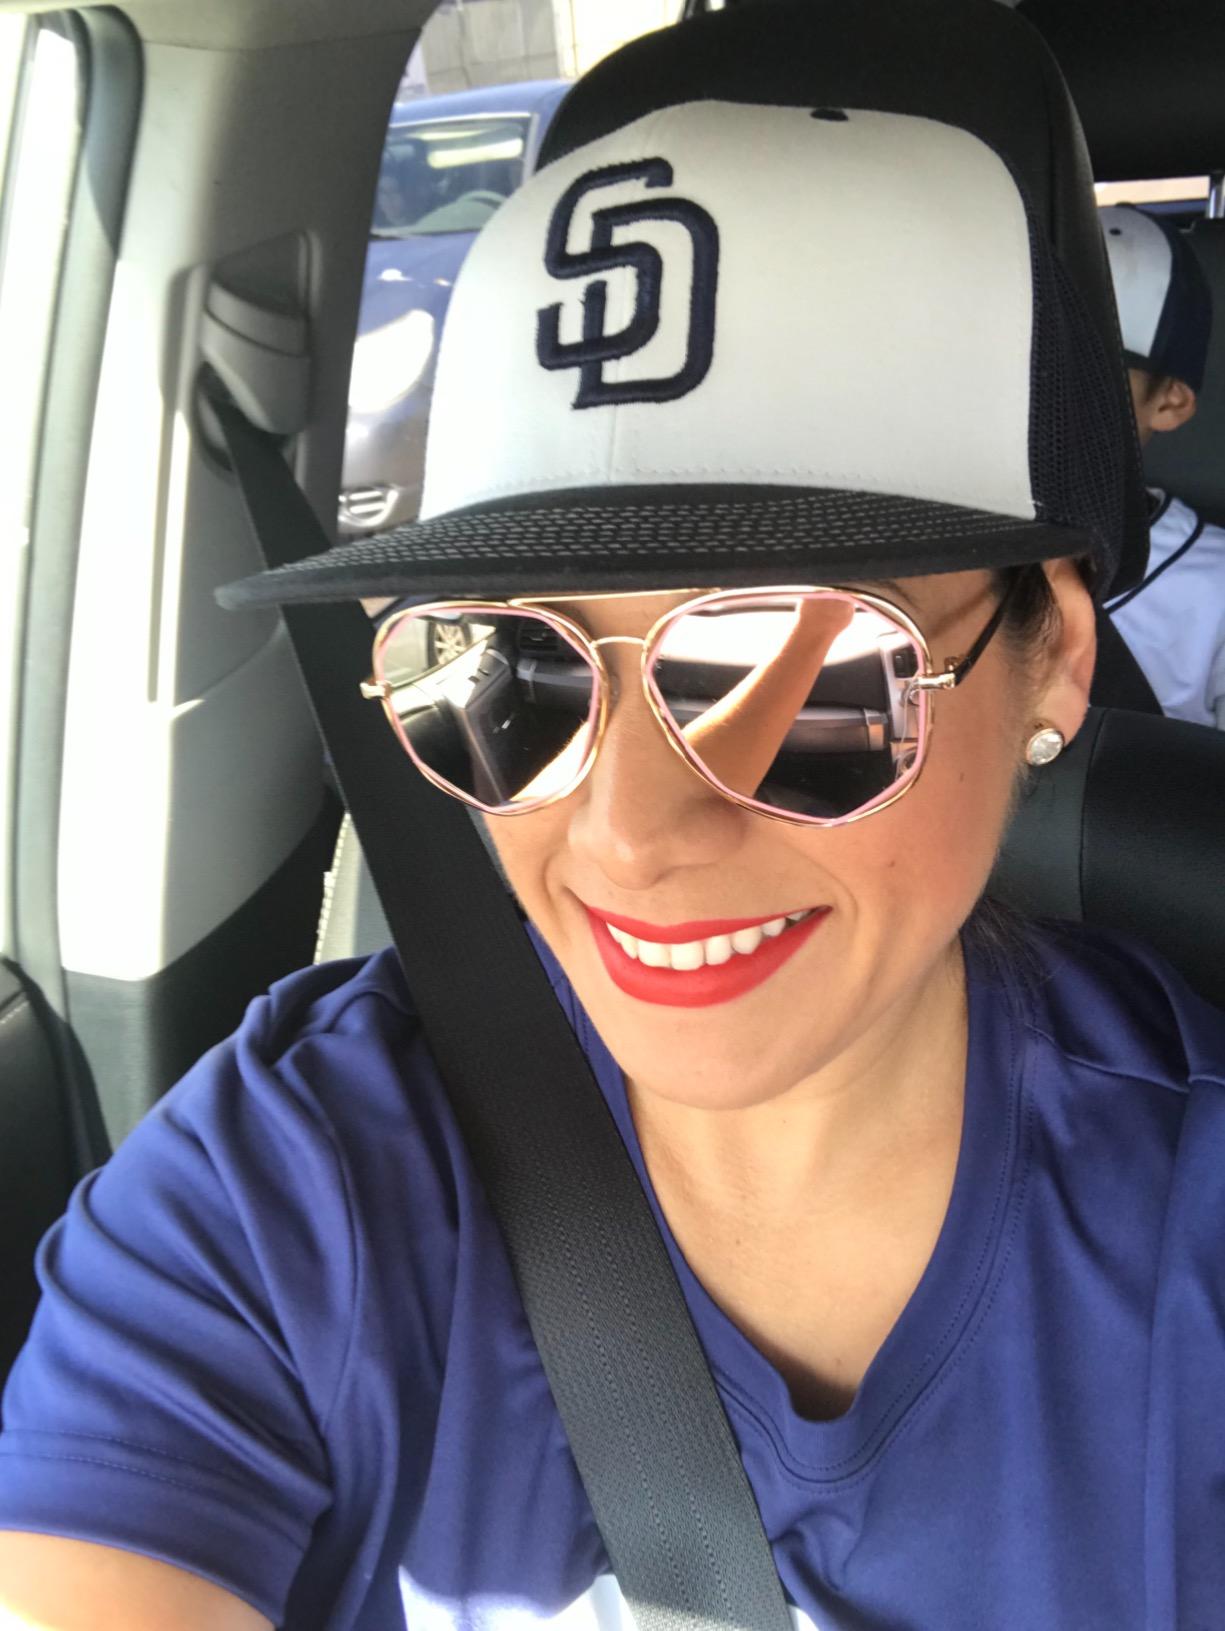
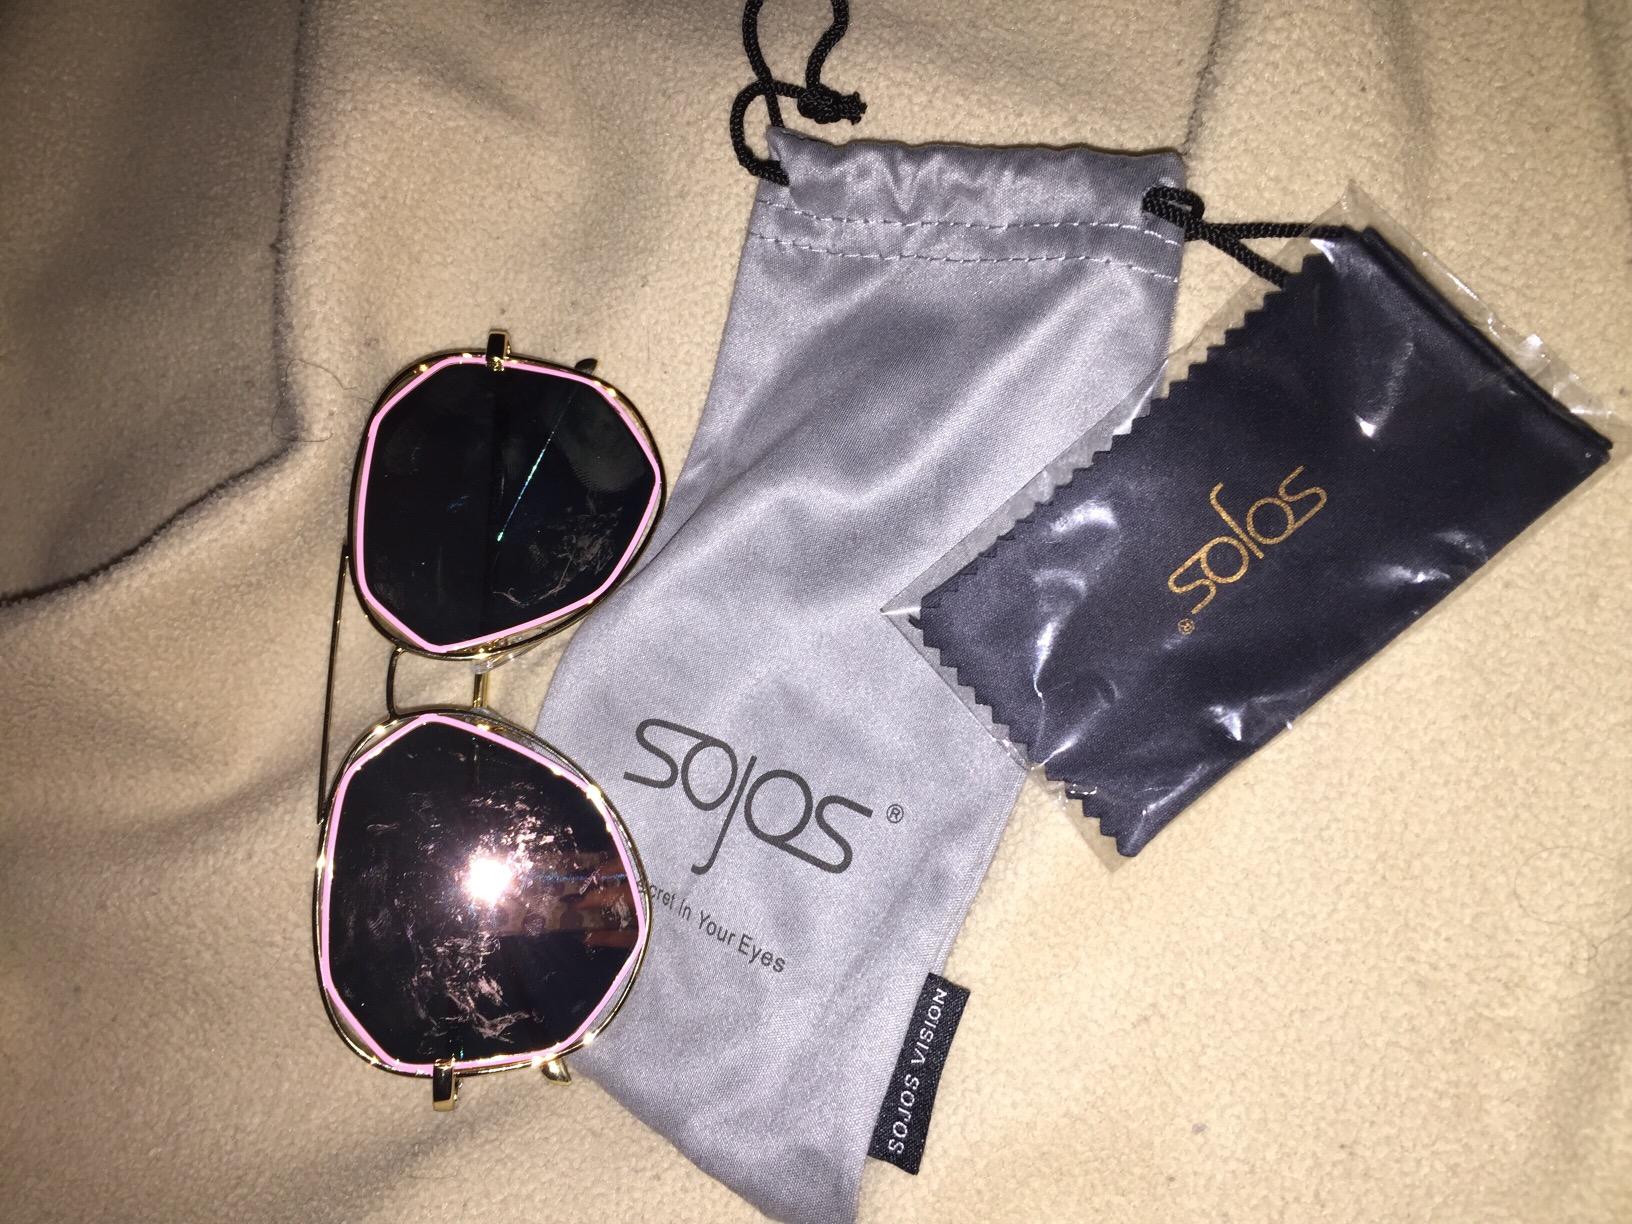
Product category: accessories_sunglasses
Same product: yes